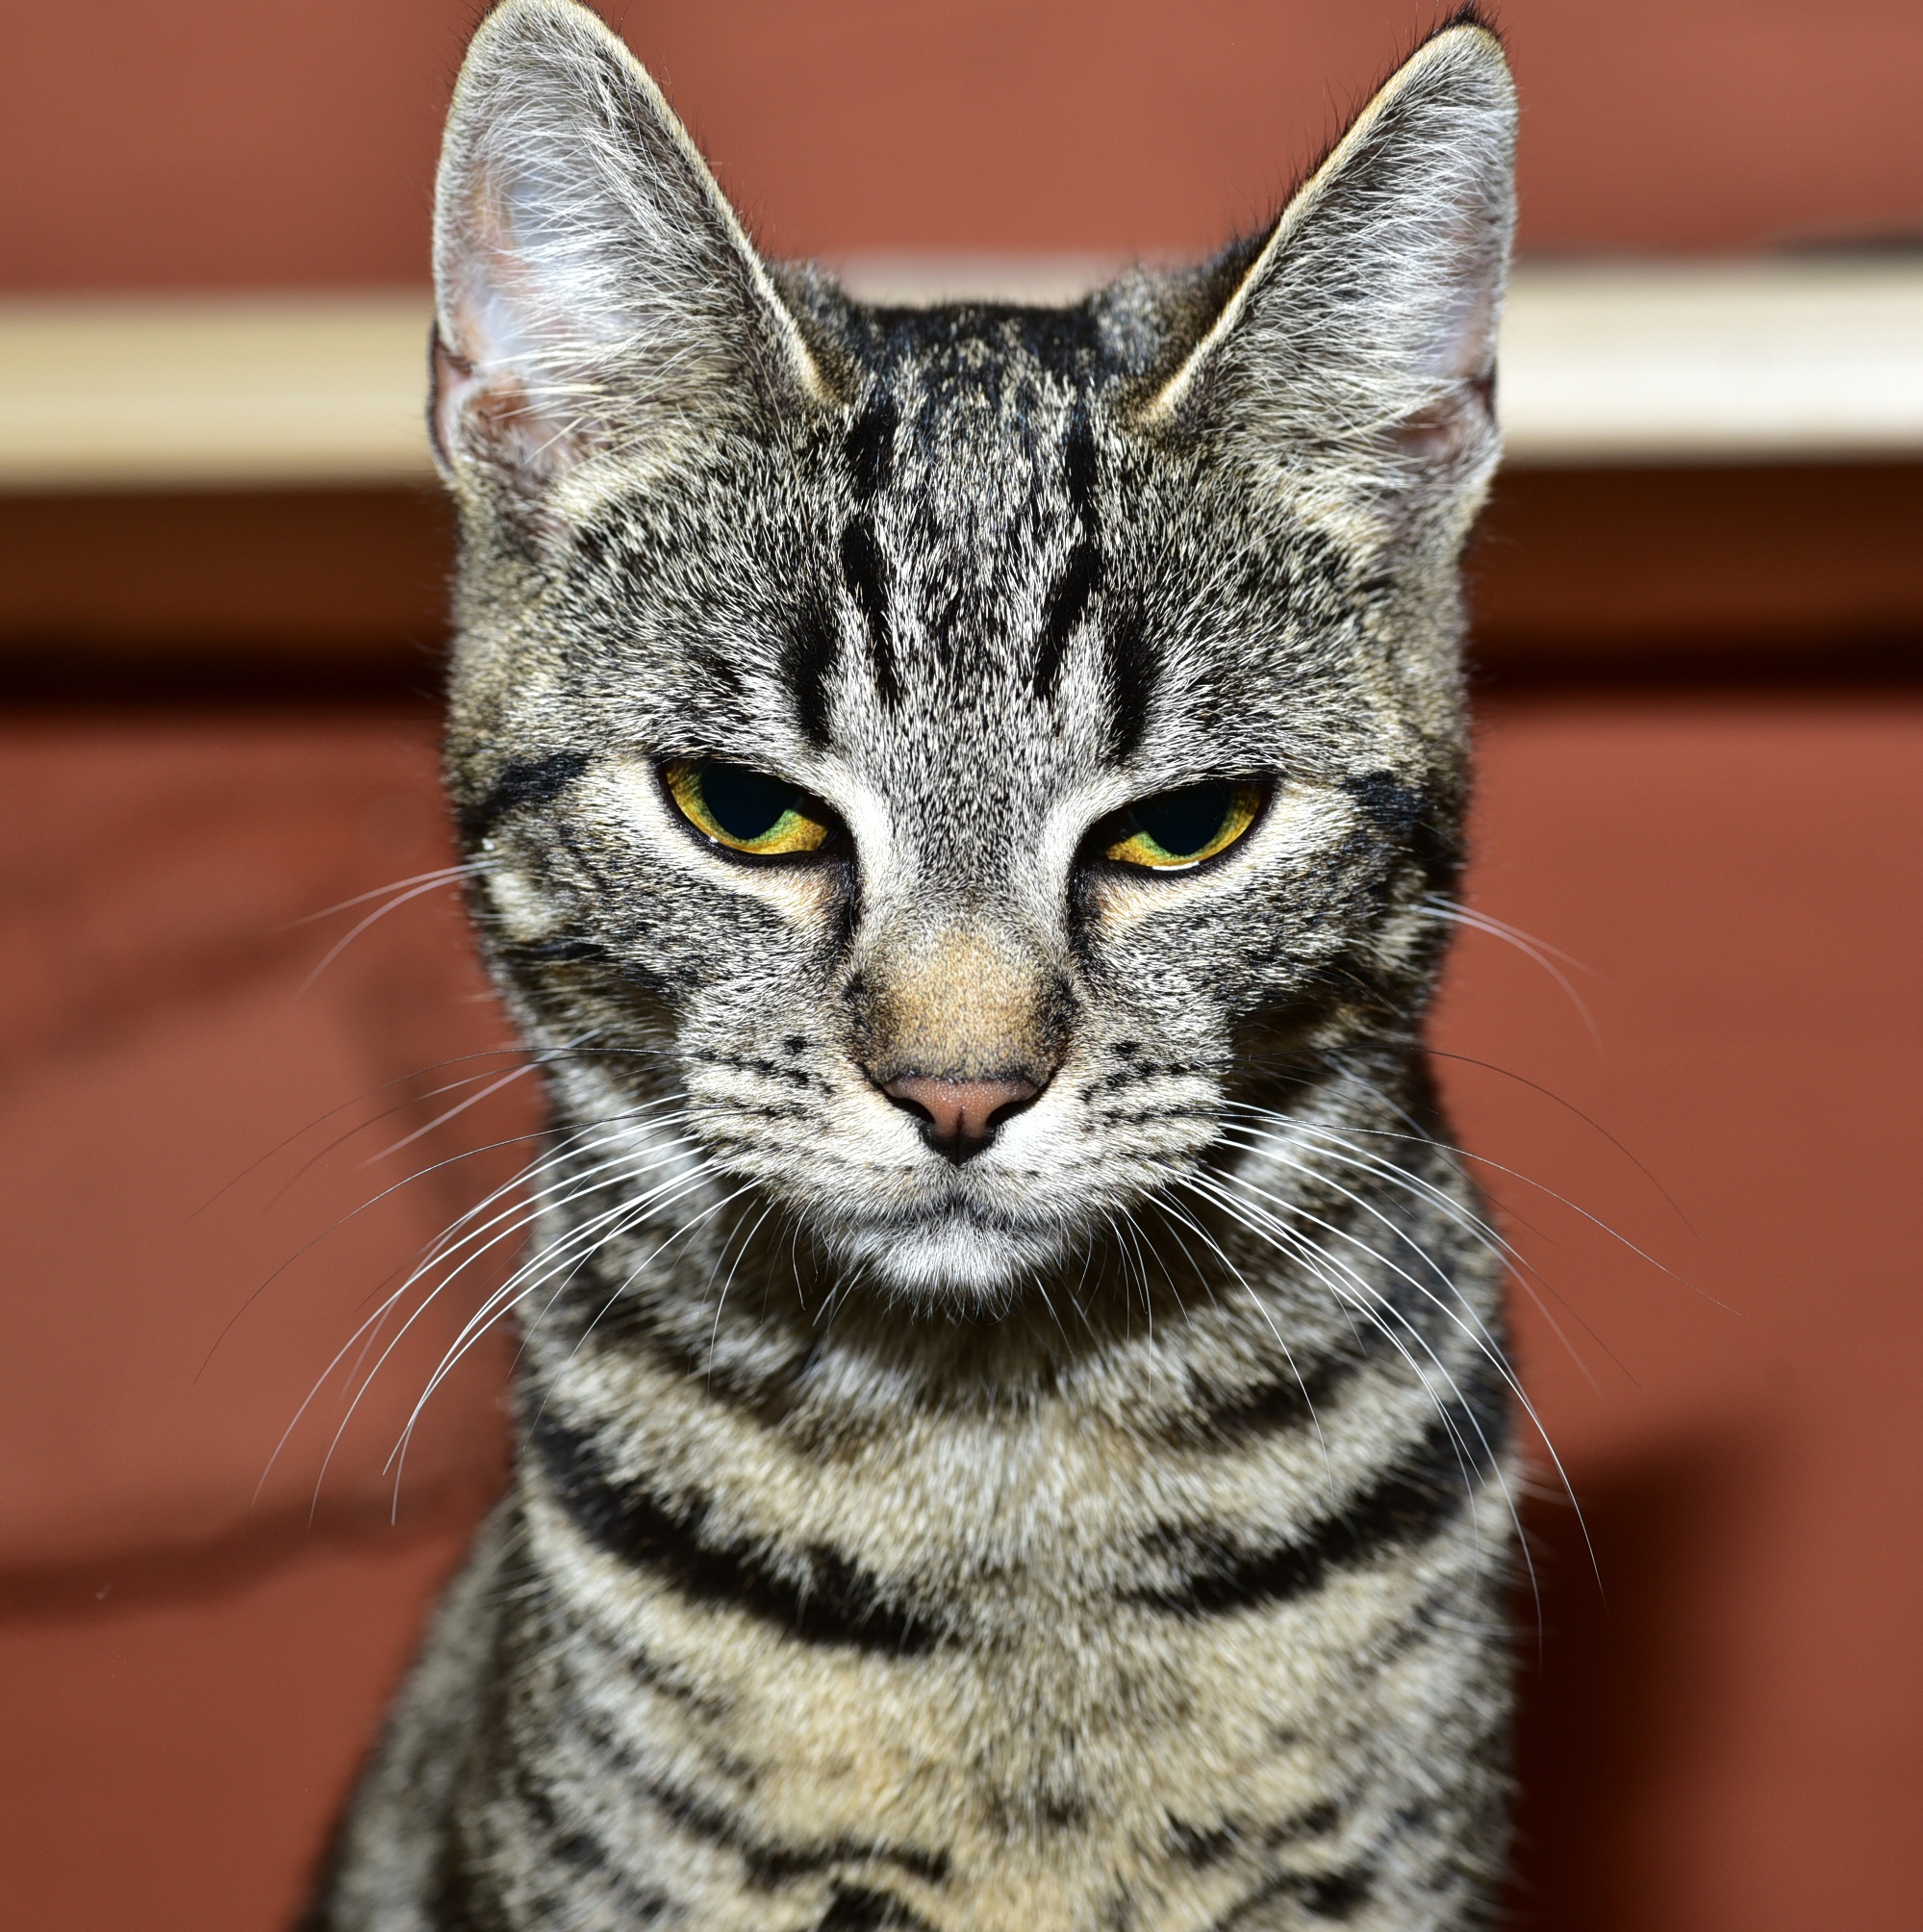
animal, pet, fur, portrait, cat, mammal, close, fauna, close up, face, eyes, whiskers, savannah, adidas, vertebrate, mieze, curious, domestic cat, wildlife photography, cat face, cat's eyes, tabby cat, bengal, european shorthair, small to medium sized cats, cat like mammal, domestic short haired cat, pixie bob, american shorthair, ocicat, toyger, egyptian mau